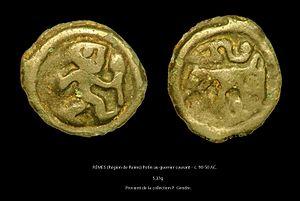
Potin au guerrier courant vers 90-50 AC.
Les Rèmes — latin Remi — étaient un peuple gaulois. Leur nom signifie « les premiers ». Ils ont donné son nom à la ville de Reims.